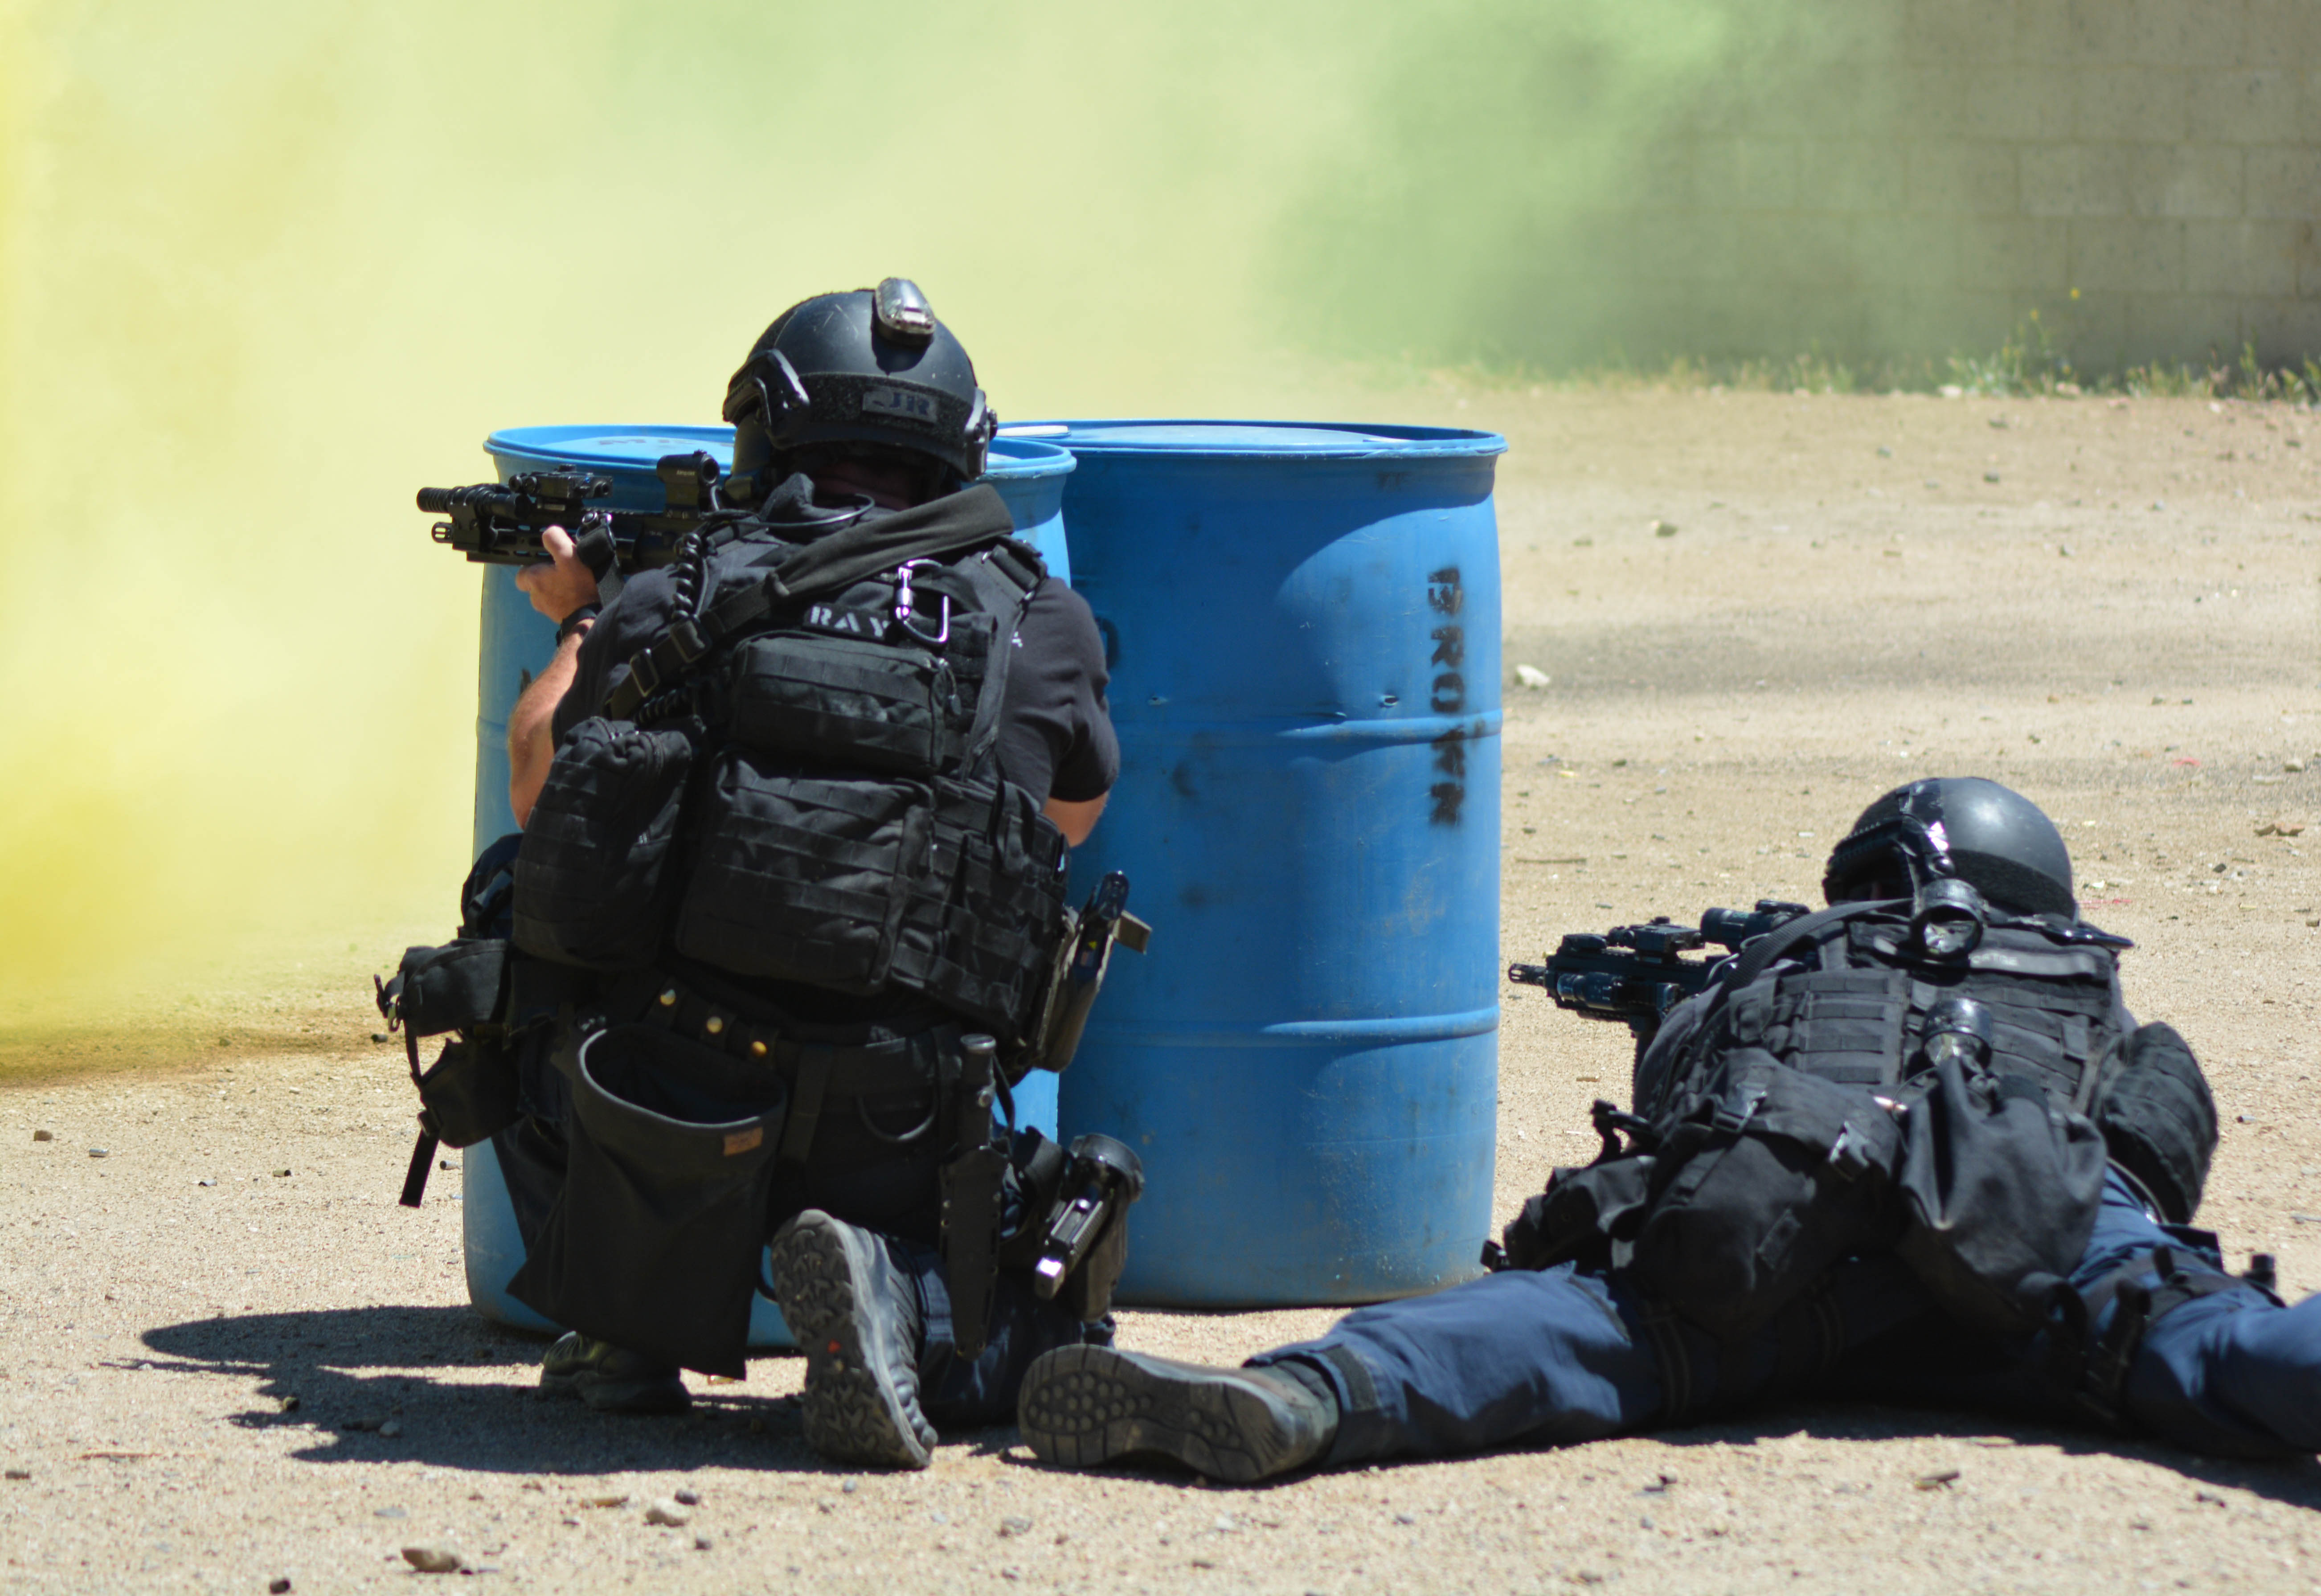
military, soldier, army, shooting, police, swat, lapd, swattraining, games, shooting sport